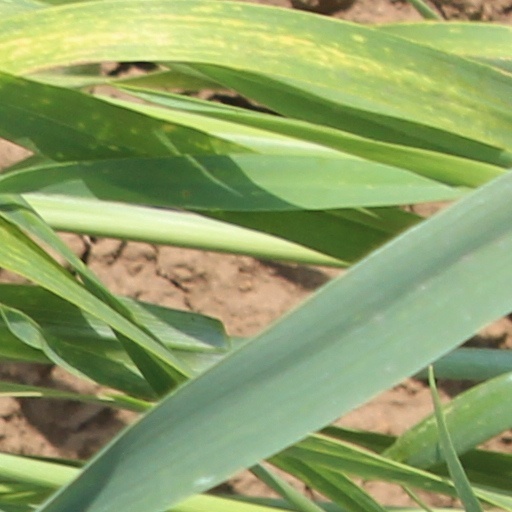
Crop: wheat